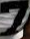
Number: 7